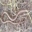
Label: snake